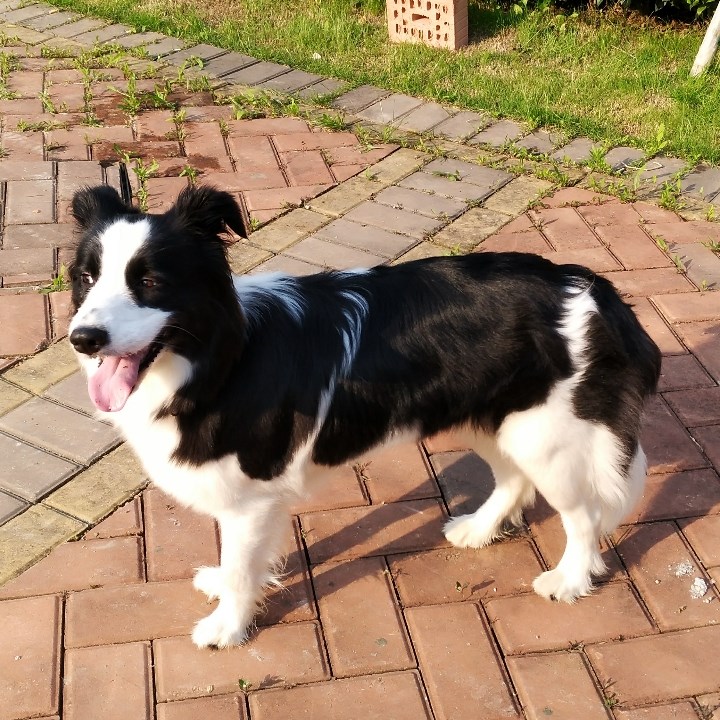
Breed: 2594-n000109-Border_collie